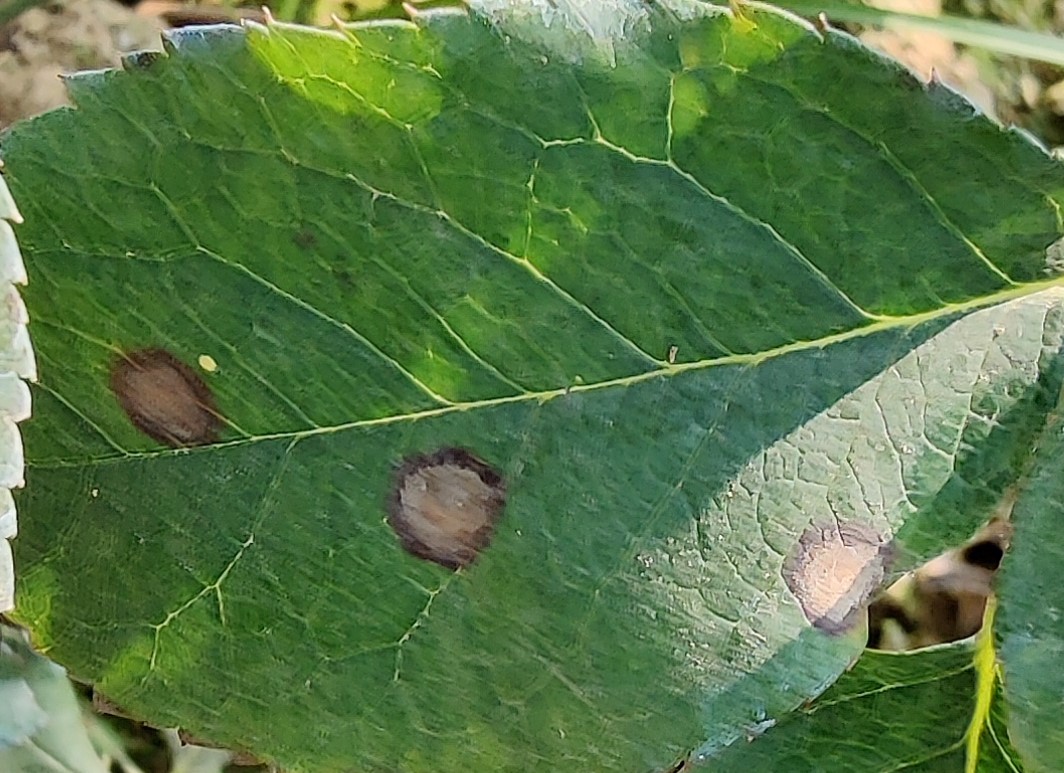
Label: Black Spot